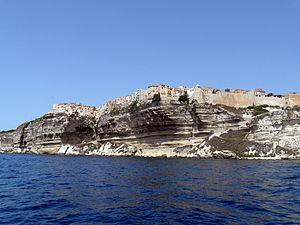
Citadelle de Bonifacio